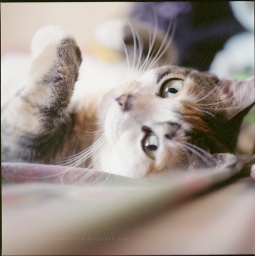
by Mamiya-Sekor 80/2.8 blue dot black series